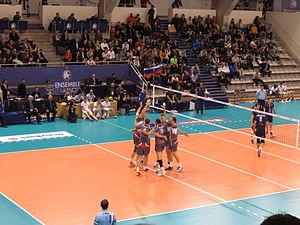
Photo réalisée lors du match de ligue des champions de volley entre le Paris Volley et le Lokomotiv Belgorod. Victoire de Belgorod 3-0